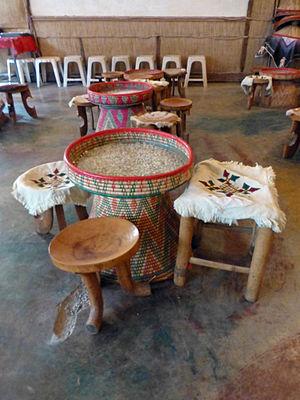
Restaurant traditionnel à Addis-Abeba (Ethiopie)